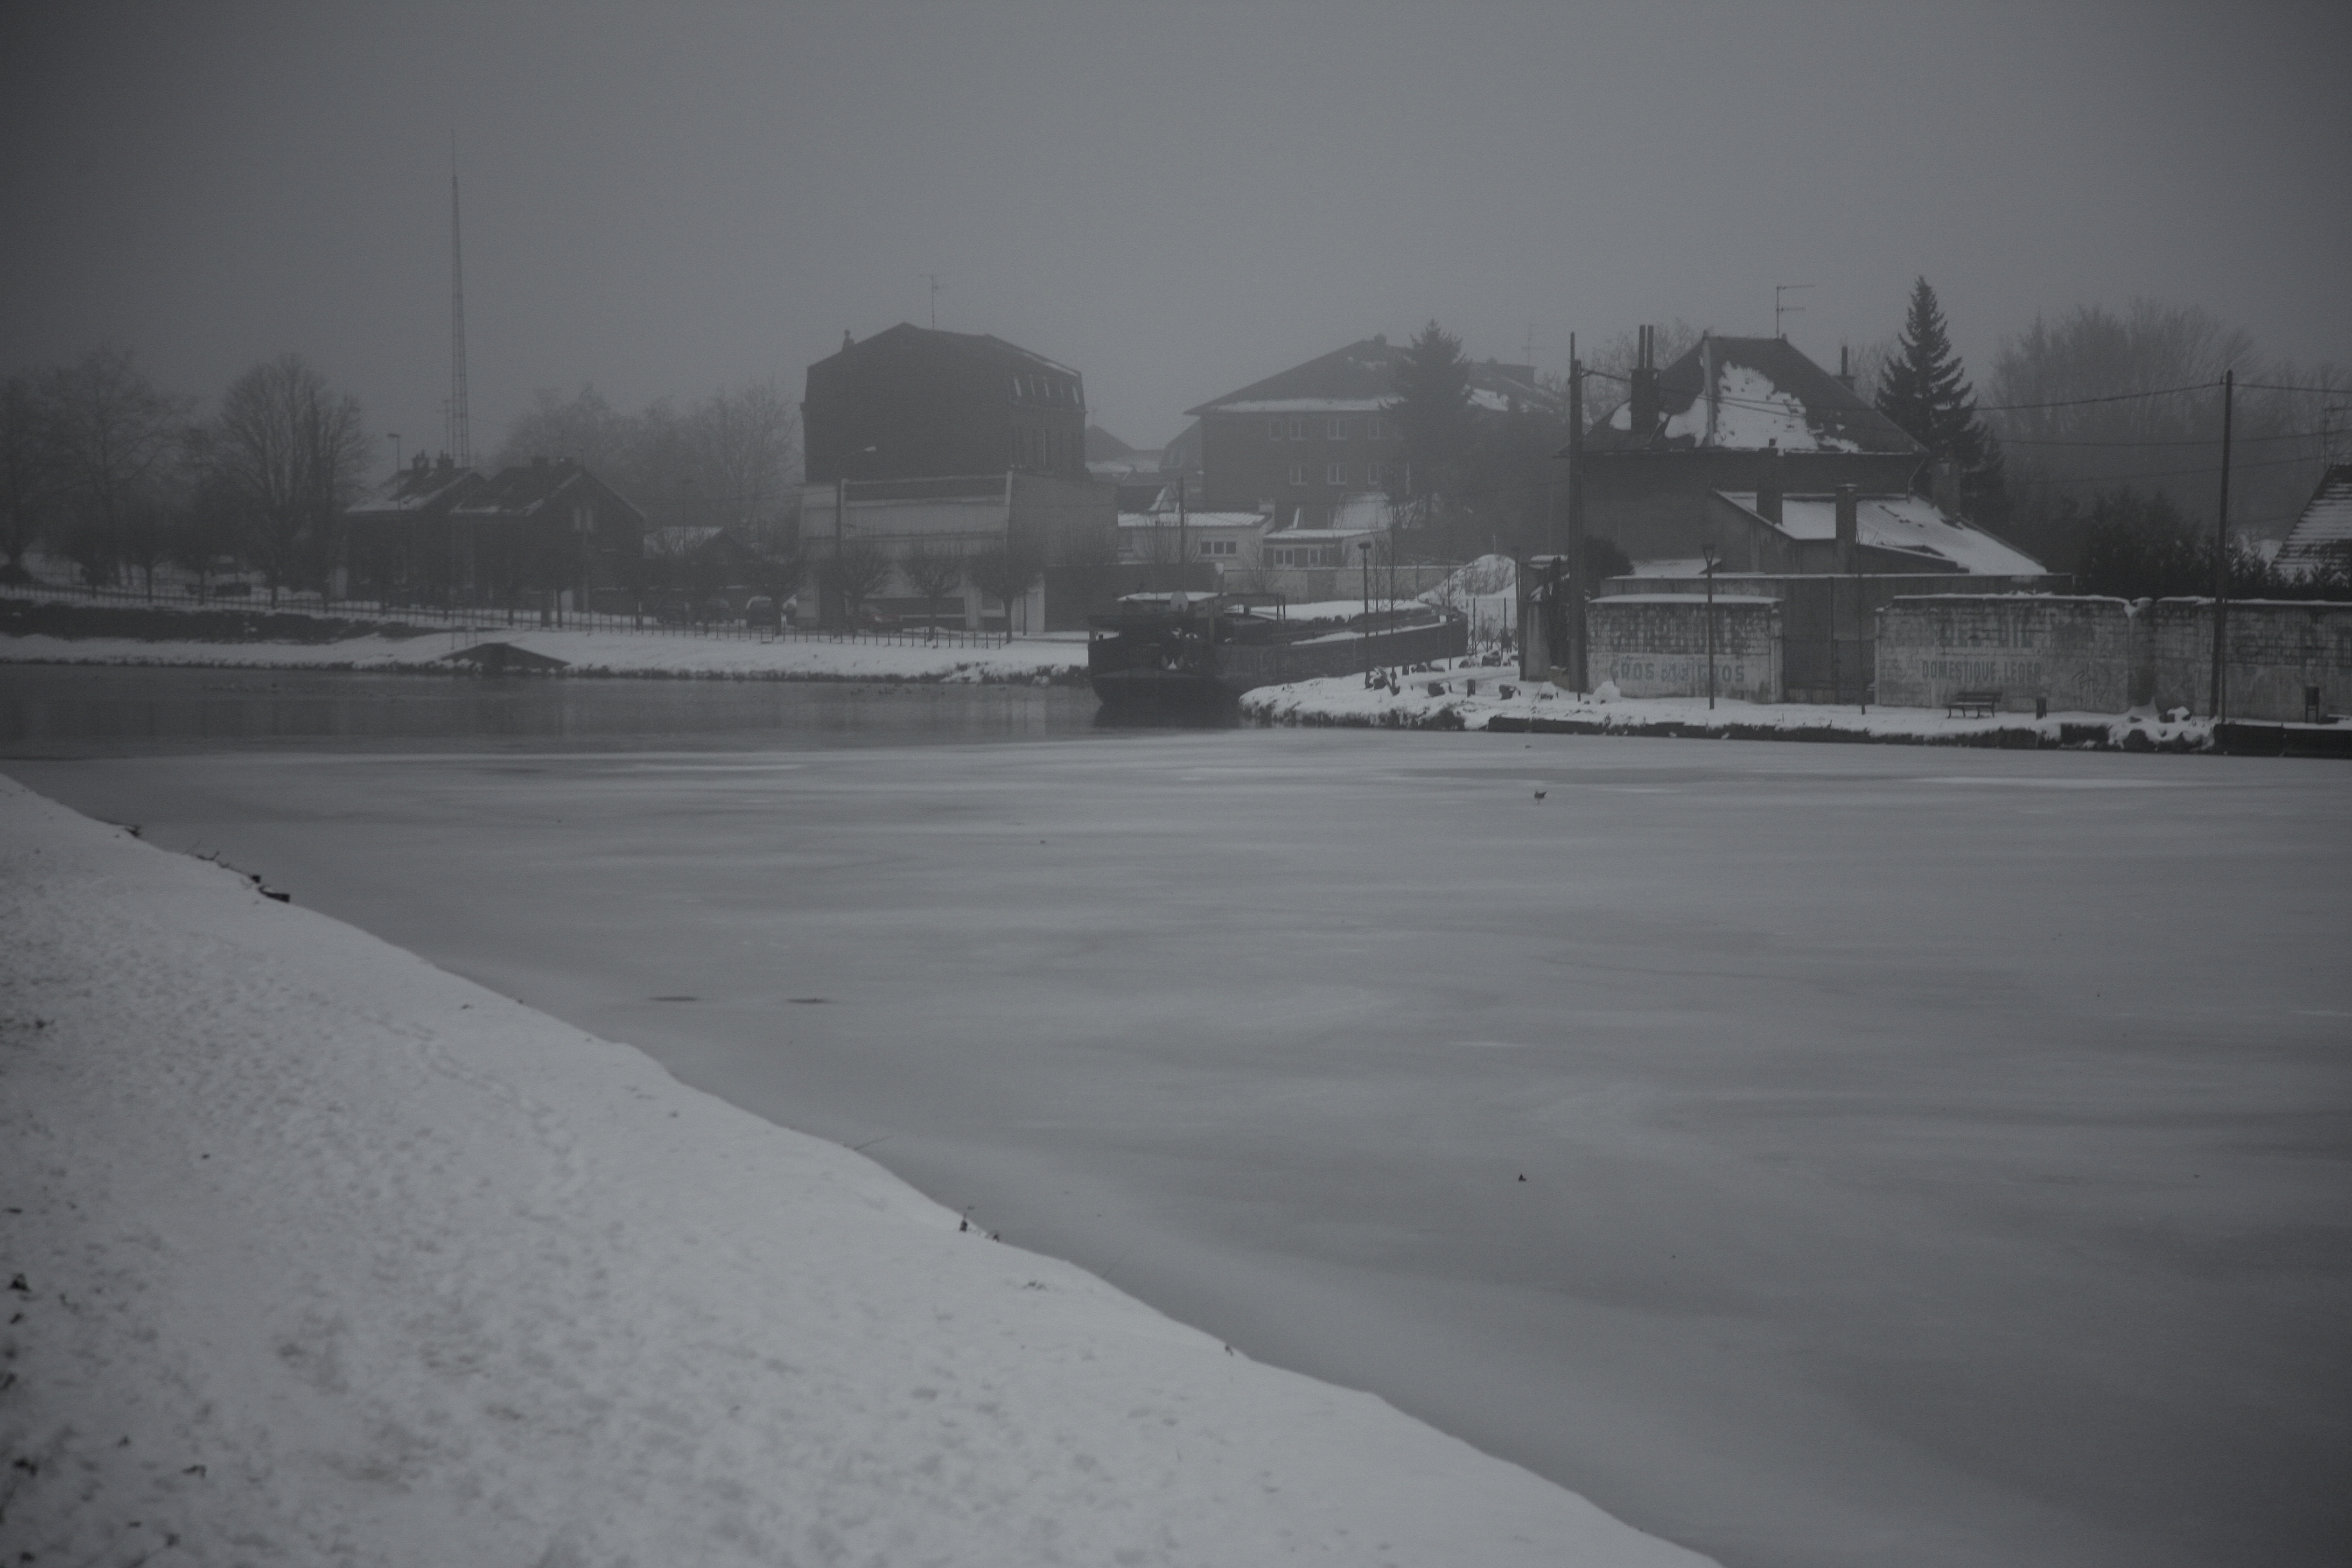
snow, winter, black and white, morning, canal, france, ice, weather, monochrome, season, cool image, nord, neige, neve, blizzard, schnee, freezing, lanieve, sneeuw, nieg, cambrai, canaldelasense, monochrome photography, atmospheric phenomenon, winter storm